Dayton Daily News

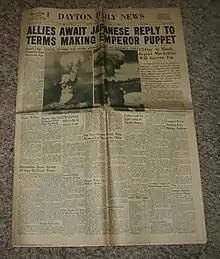
A "Dayton Daily News" headline dated August 12, 1945, announcing the atomic bombing of Hiroshima and Nagasaki, Japan.

On August 15, 1898, James M. Cox purchased the "Dayton Evening News". One week later, on August 22, 1898, he renamed it the "Dayton Daily News". In 2023, the Dayton Daily News celebrated 125 years in business.